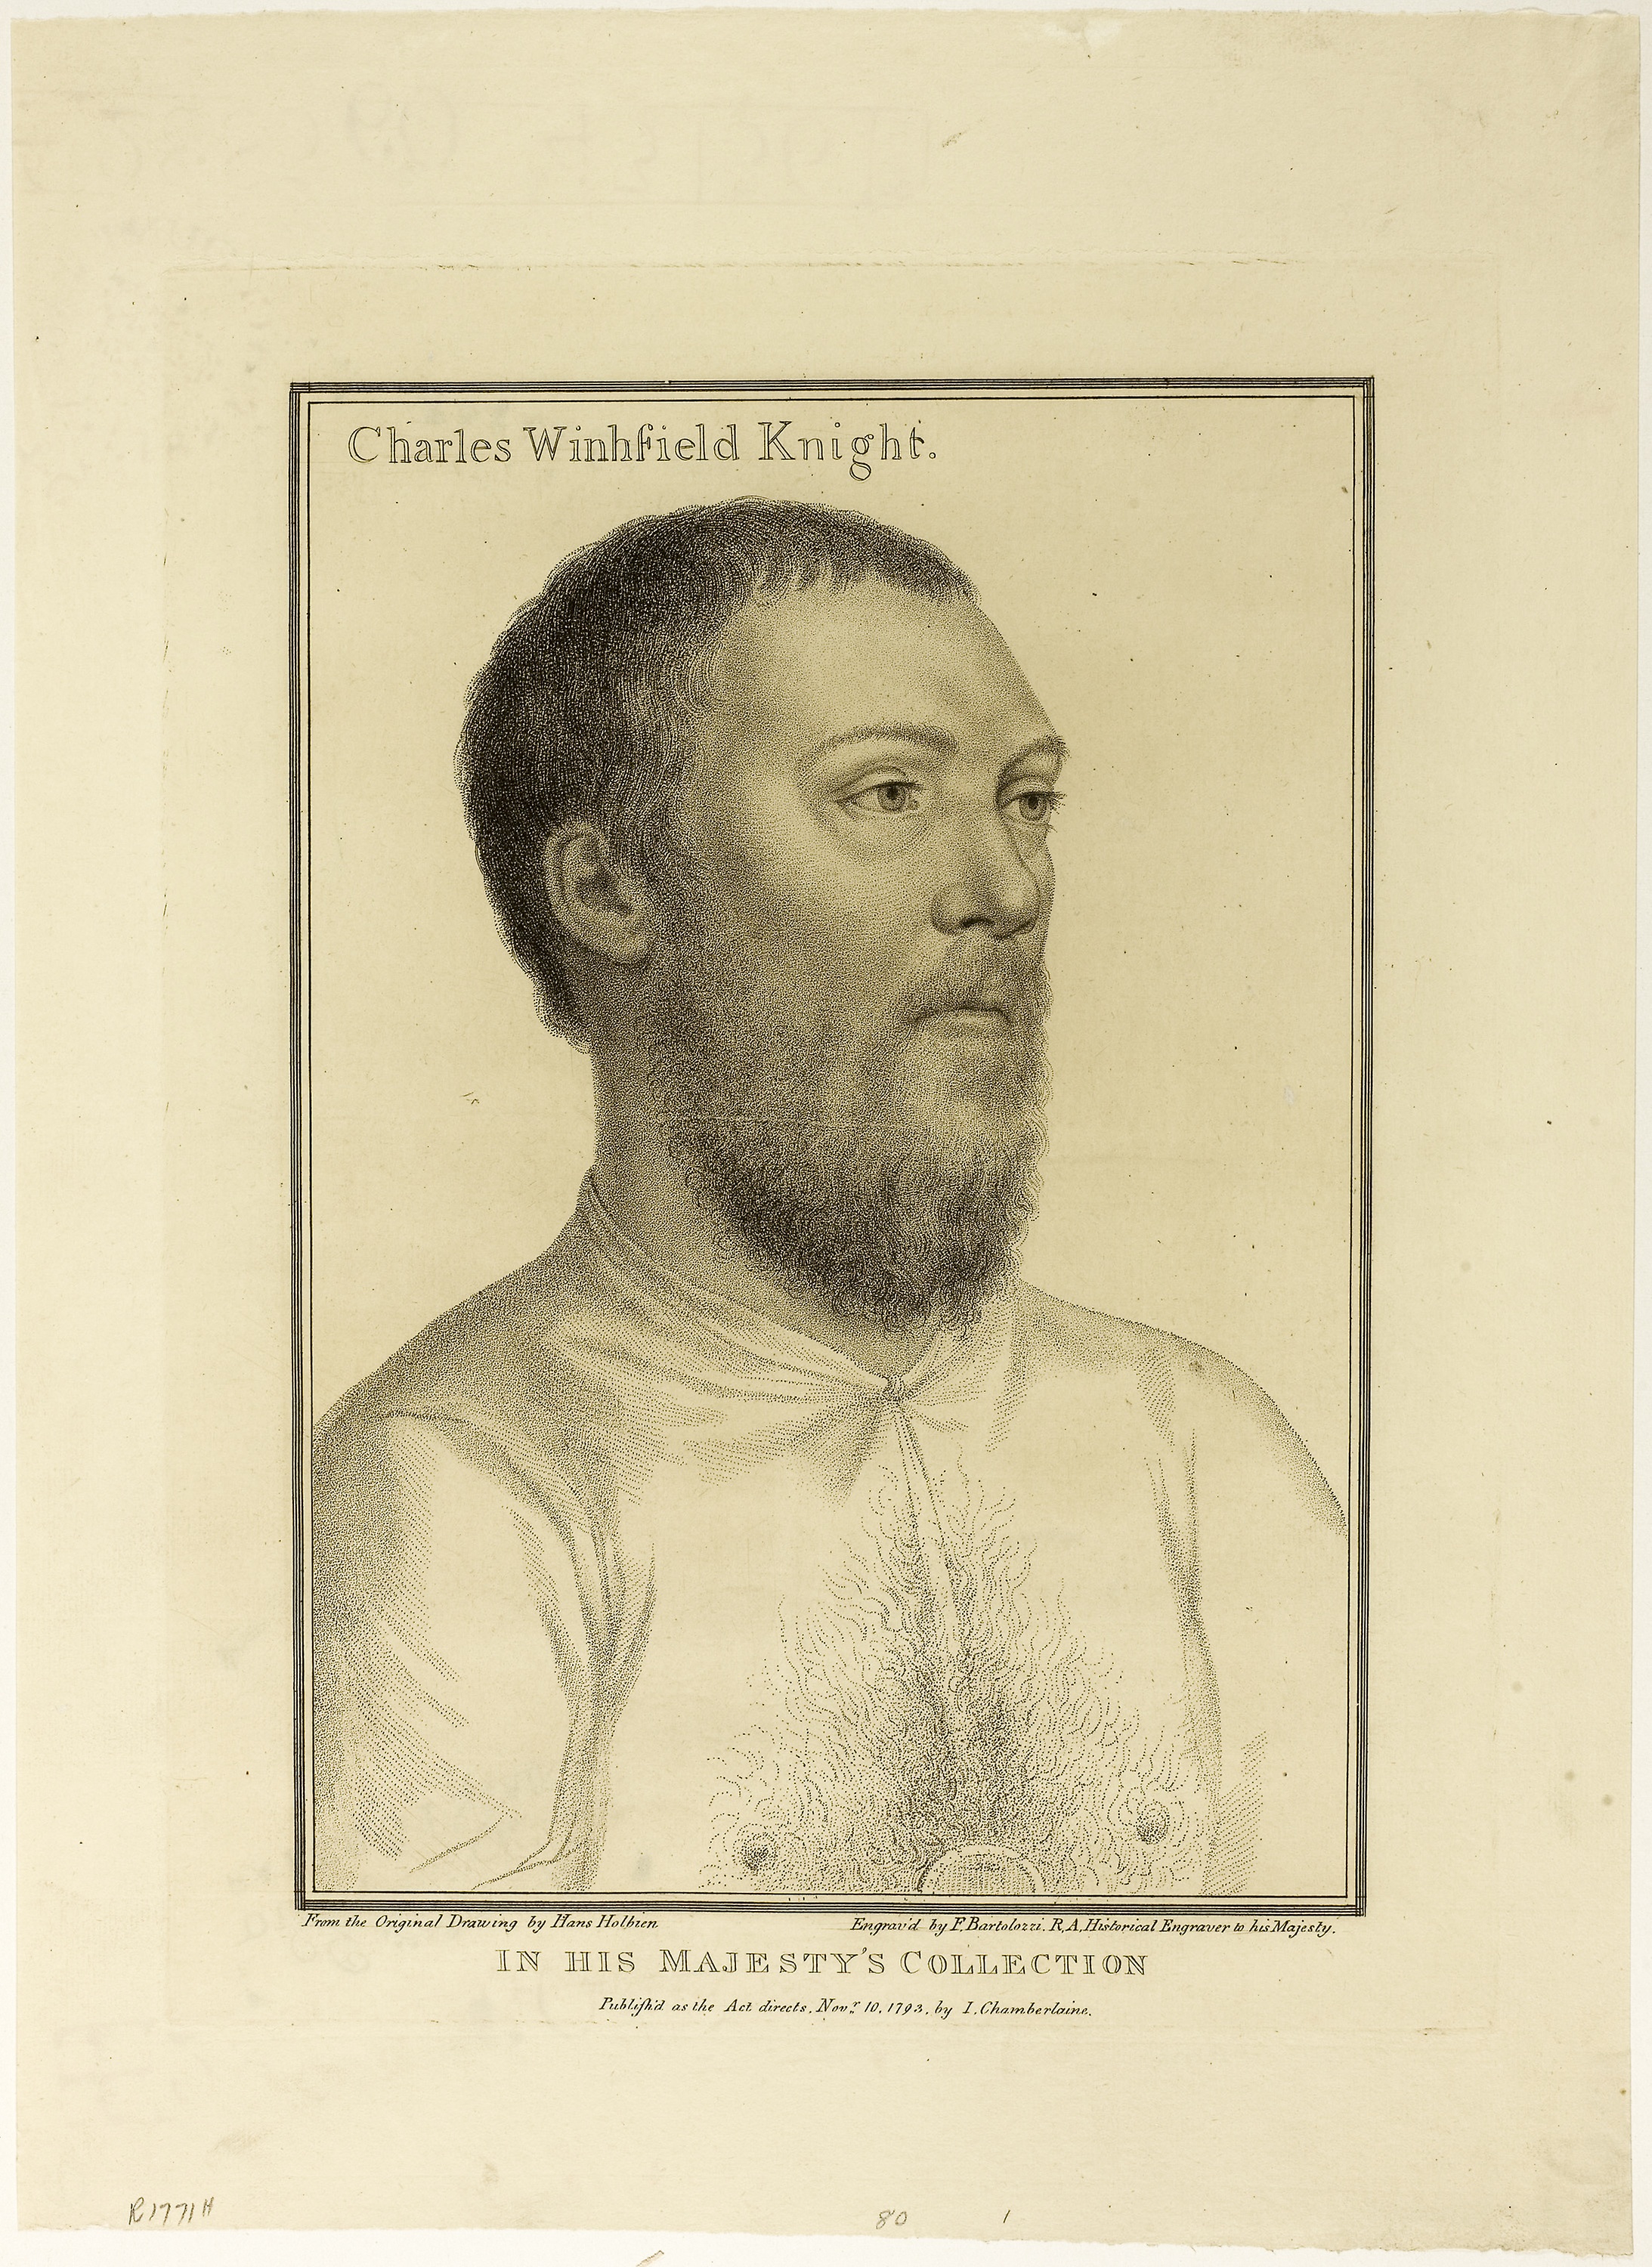
facial hair, portrait, head, text, forehead, self portrait, picture frame, history, art, beard, artwork, jaw, gentleman, drawing, paper